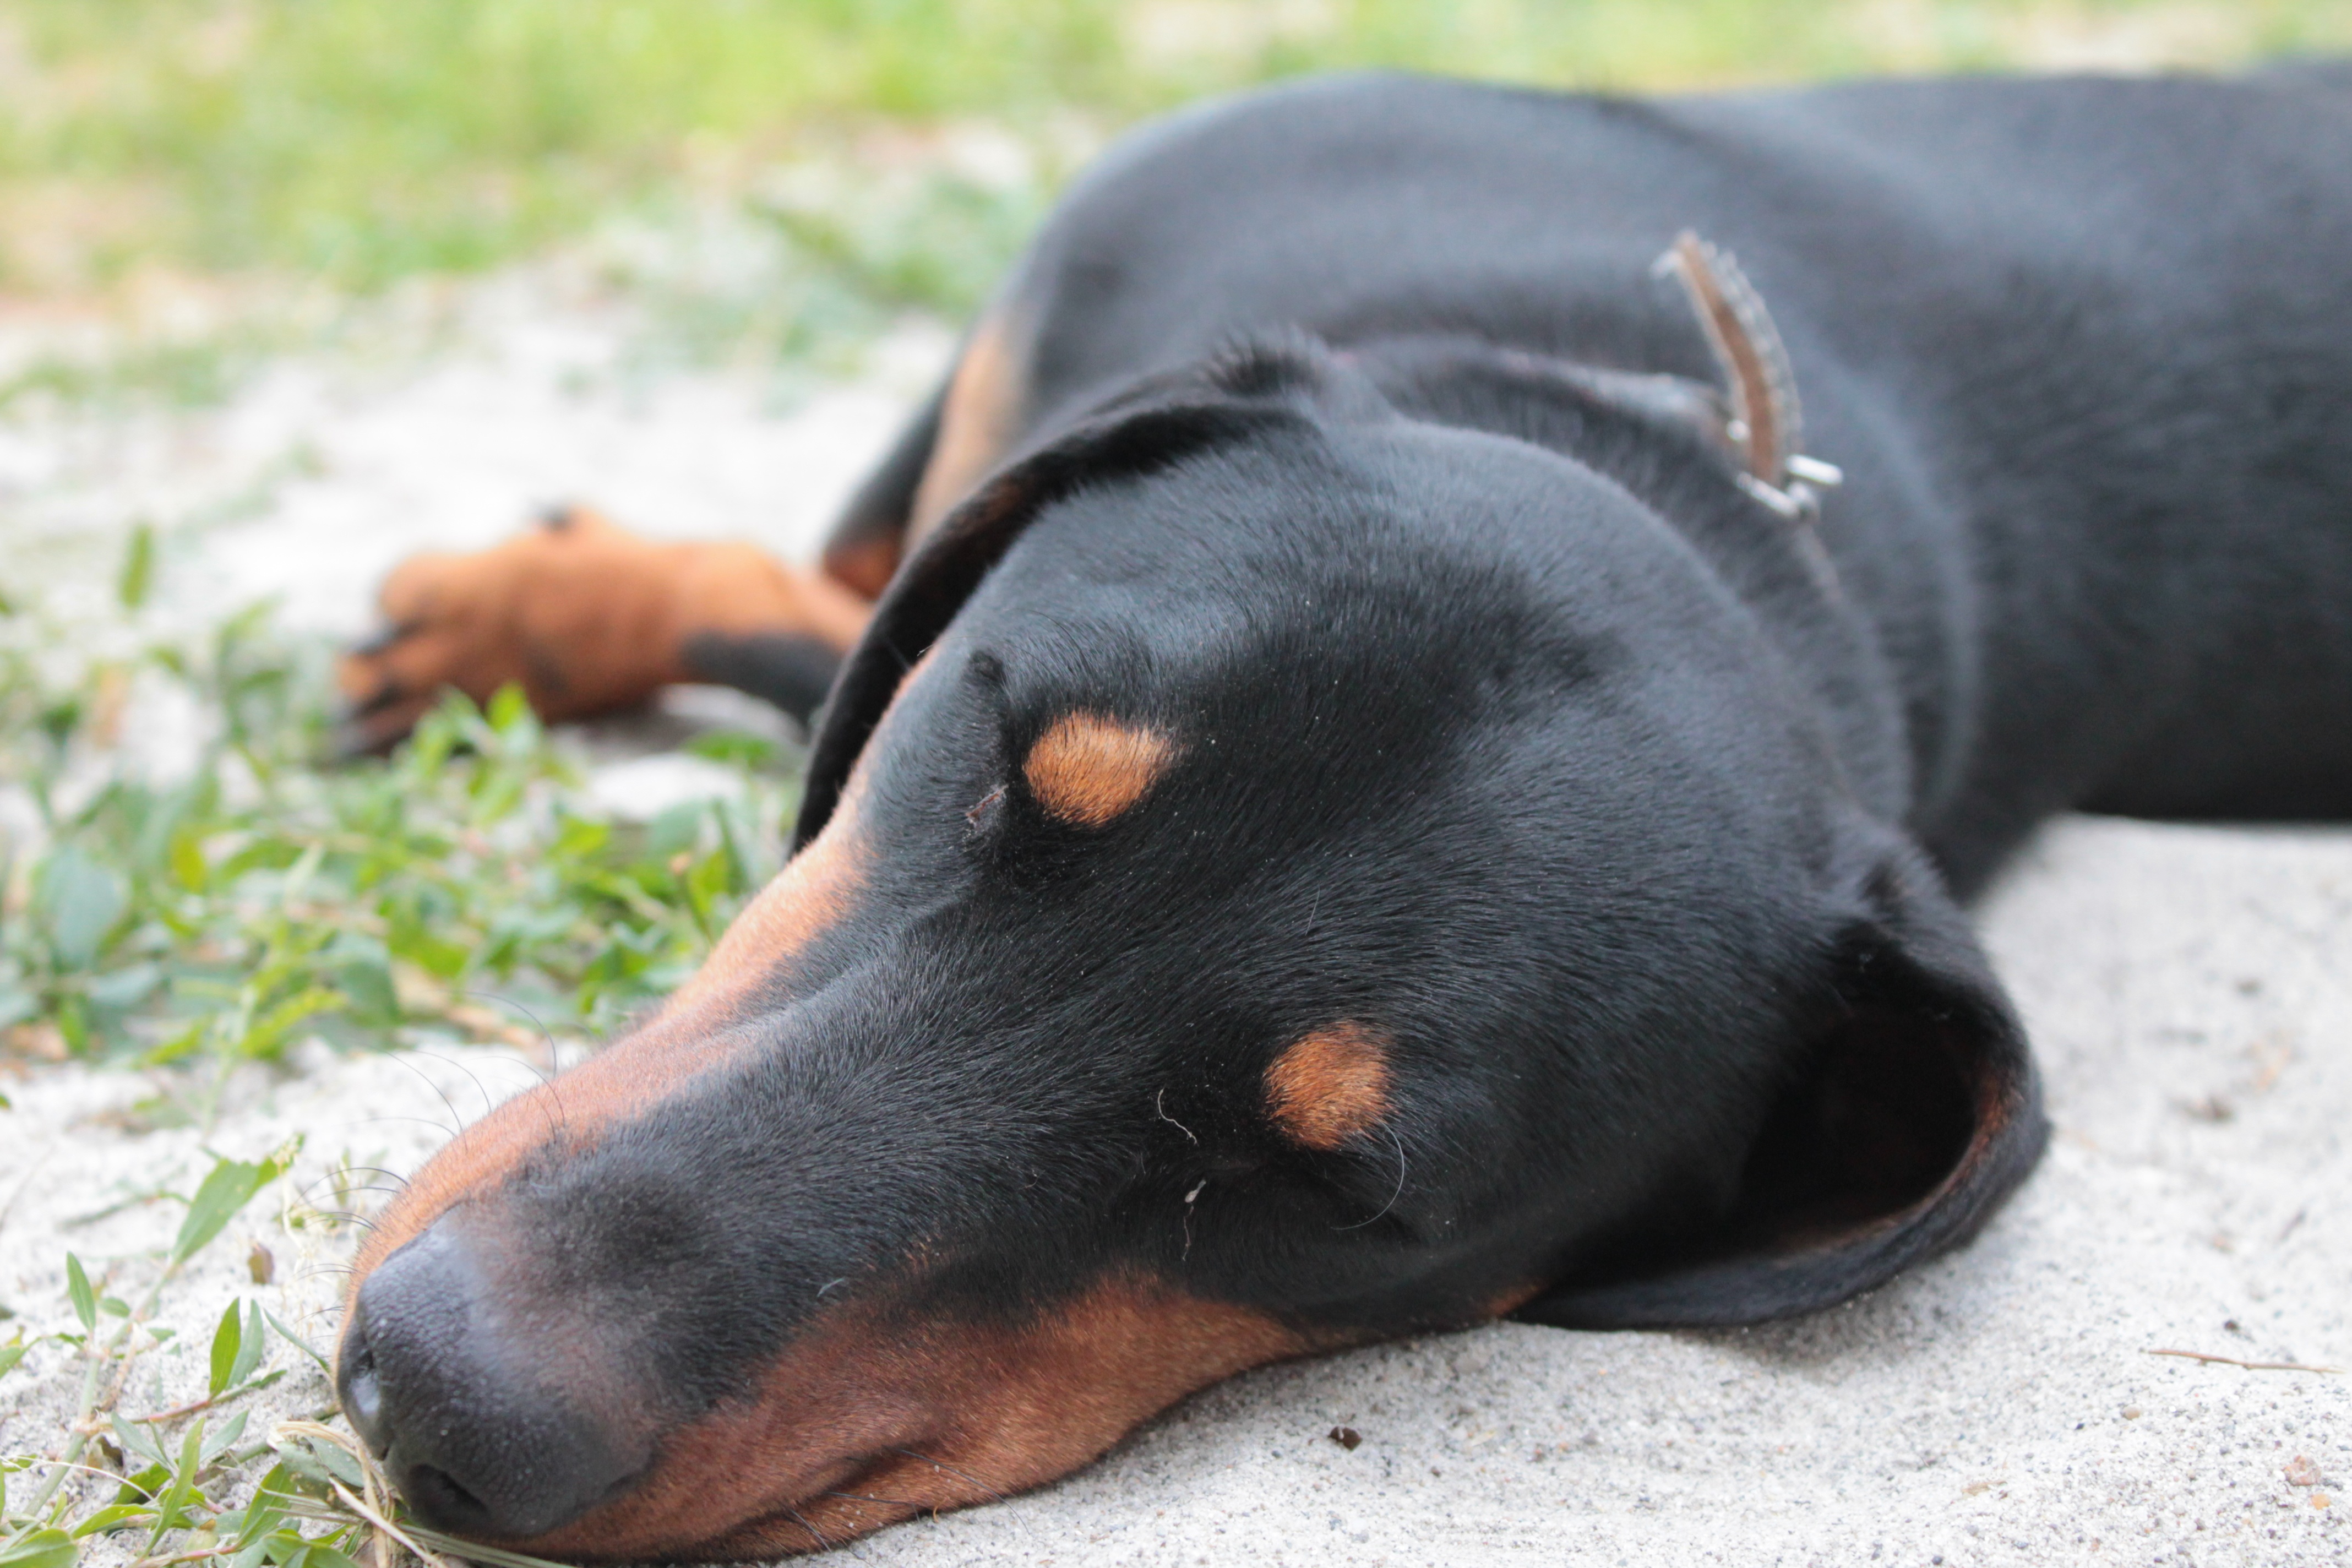
nature, hair, old, puppy, dog, animal, cute, love, pet, mammal, black, pets, hairy, vertebrate, dog breed, loyalty, guard dog, four legged, fur coat, eb, is watching, german pinscher, pinscher, dog like mammal, carnivoran, dobermann, austrian black and tan hound, polish hunting dog, manchester terrier, toy manchester terrier, transylvanian hound